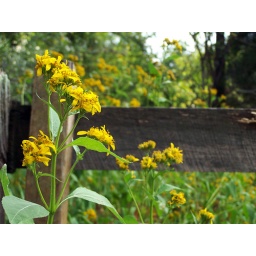
Unidentified yellow wildflower against fence